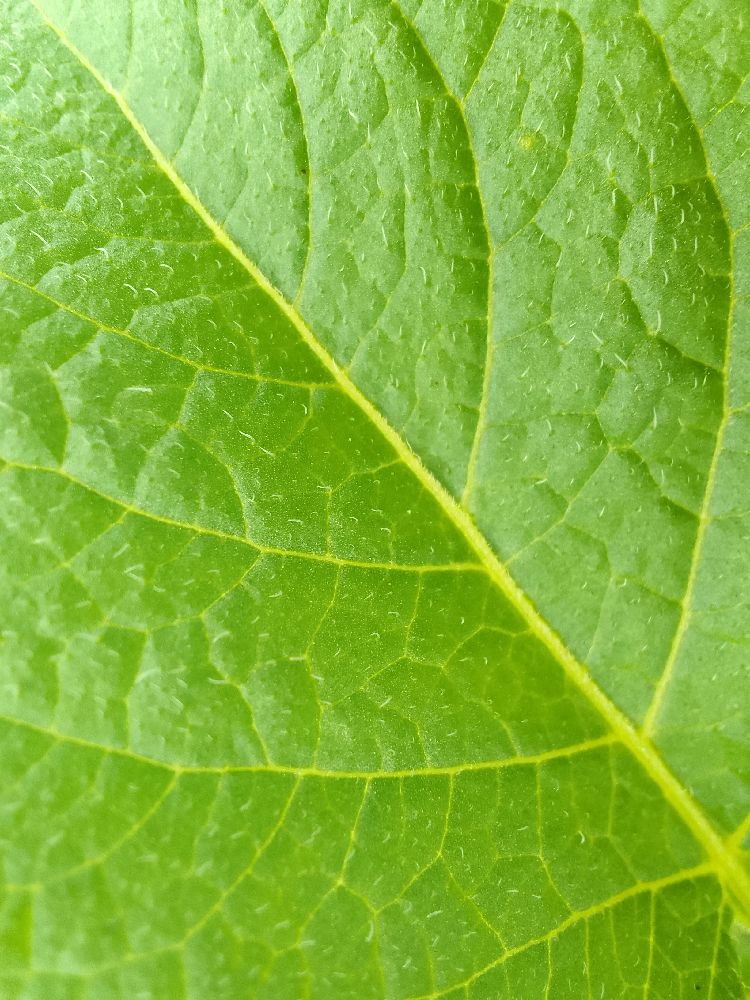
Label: Healthy